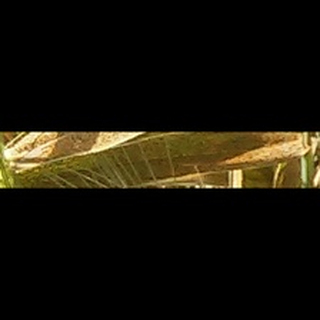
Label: wheat_brown_rust